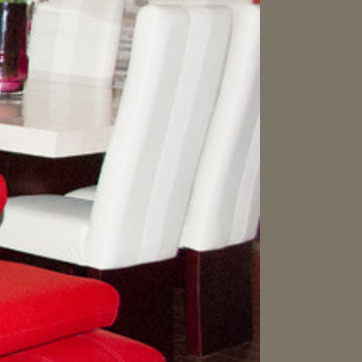
Material: fabric